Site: brandenburg
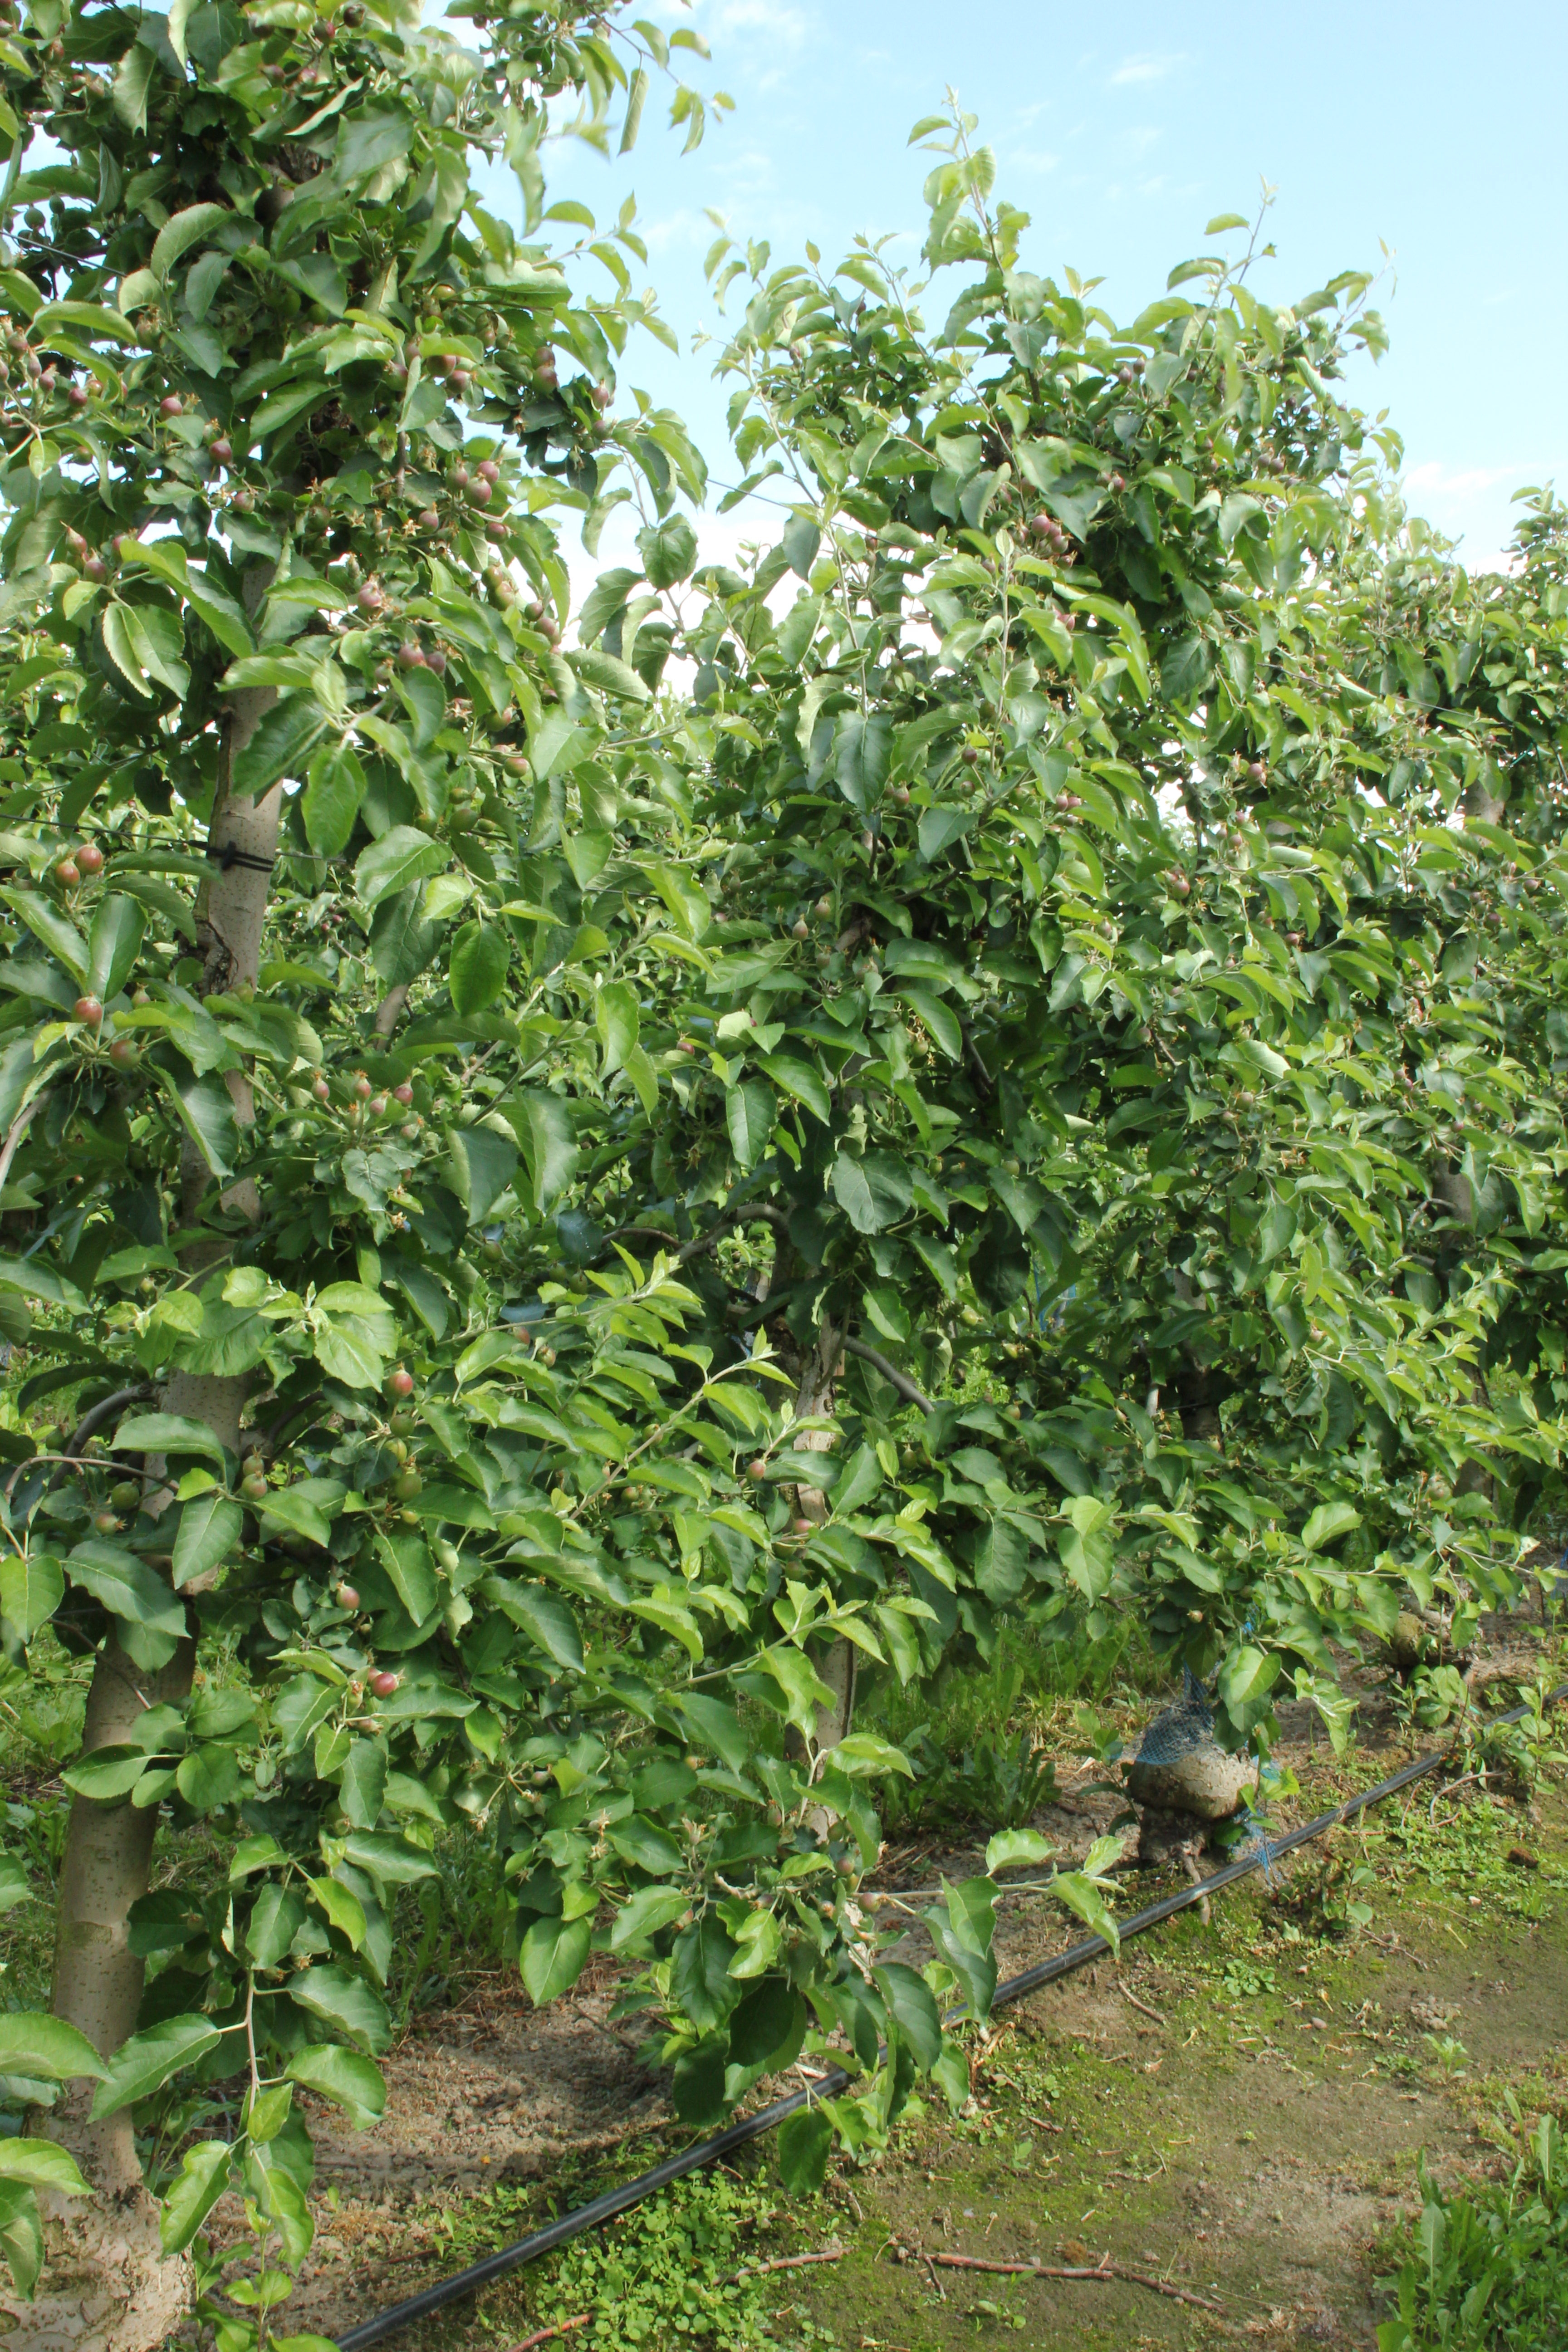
Growth stage (BBCH 72): Development of fruit